Beaumont-Hamel

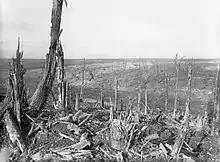
The fields around Beaumont-Hamel after the Battle of the Somme.

As there was heavy fighting in this area during the Great War, there are many cemeteries and monuments, among which: